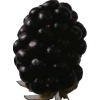
Label: blackberry